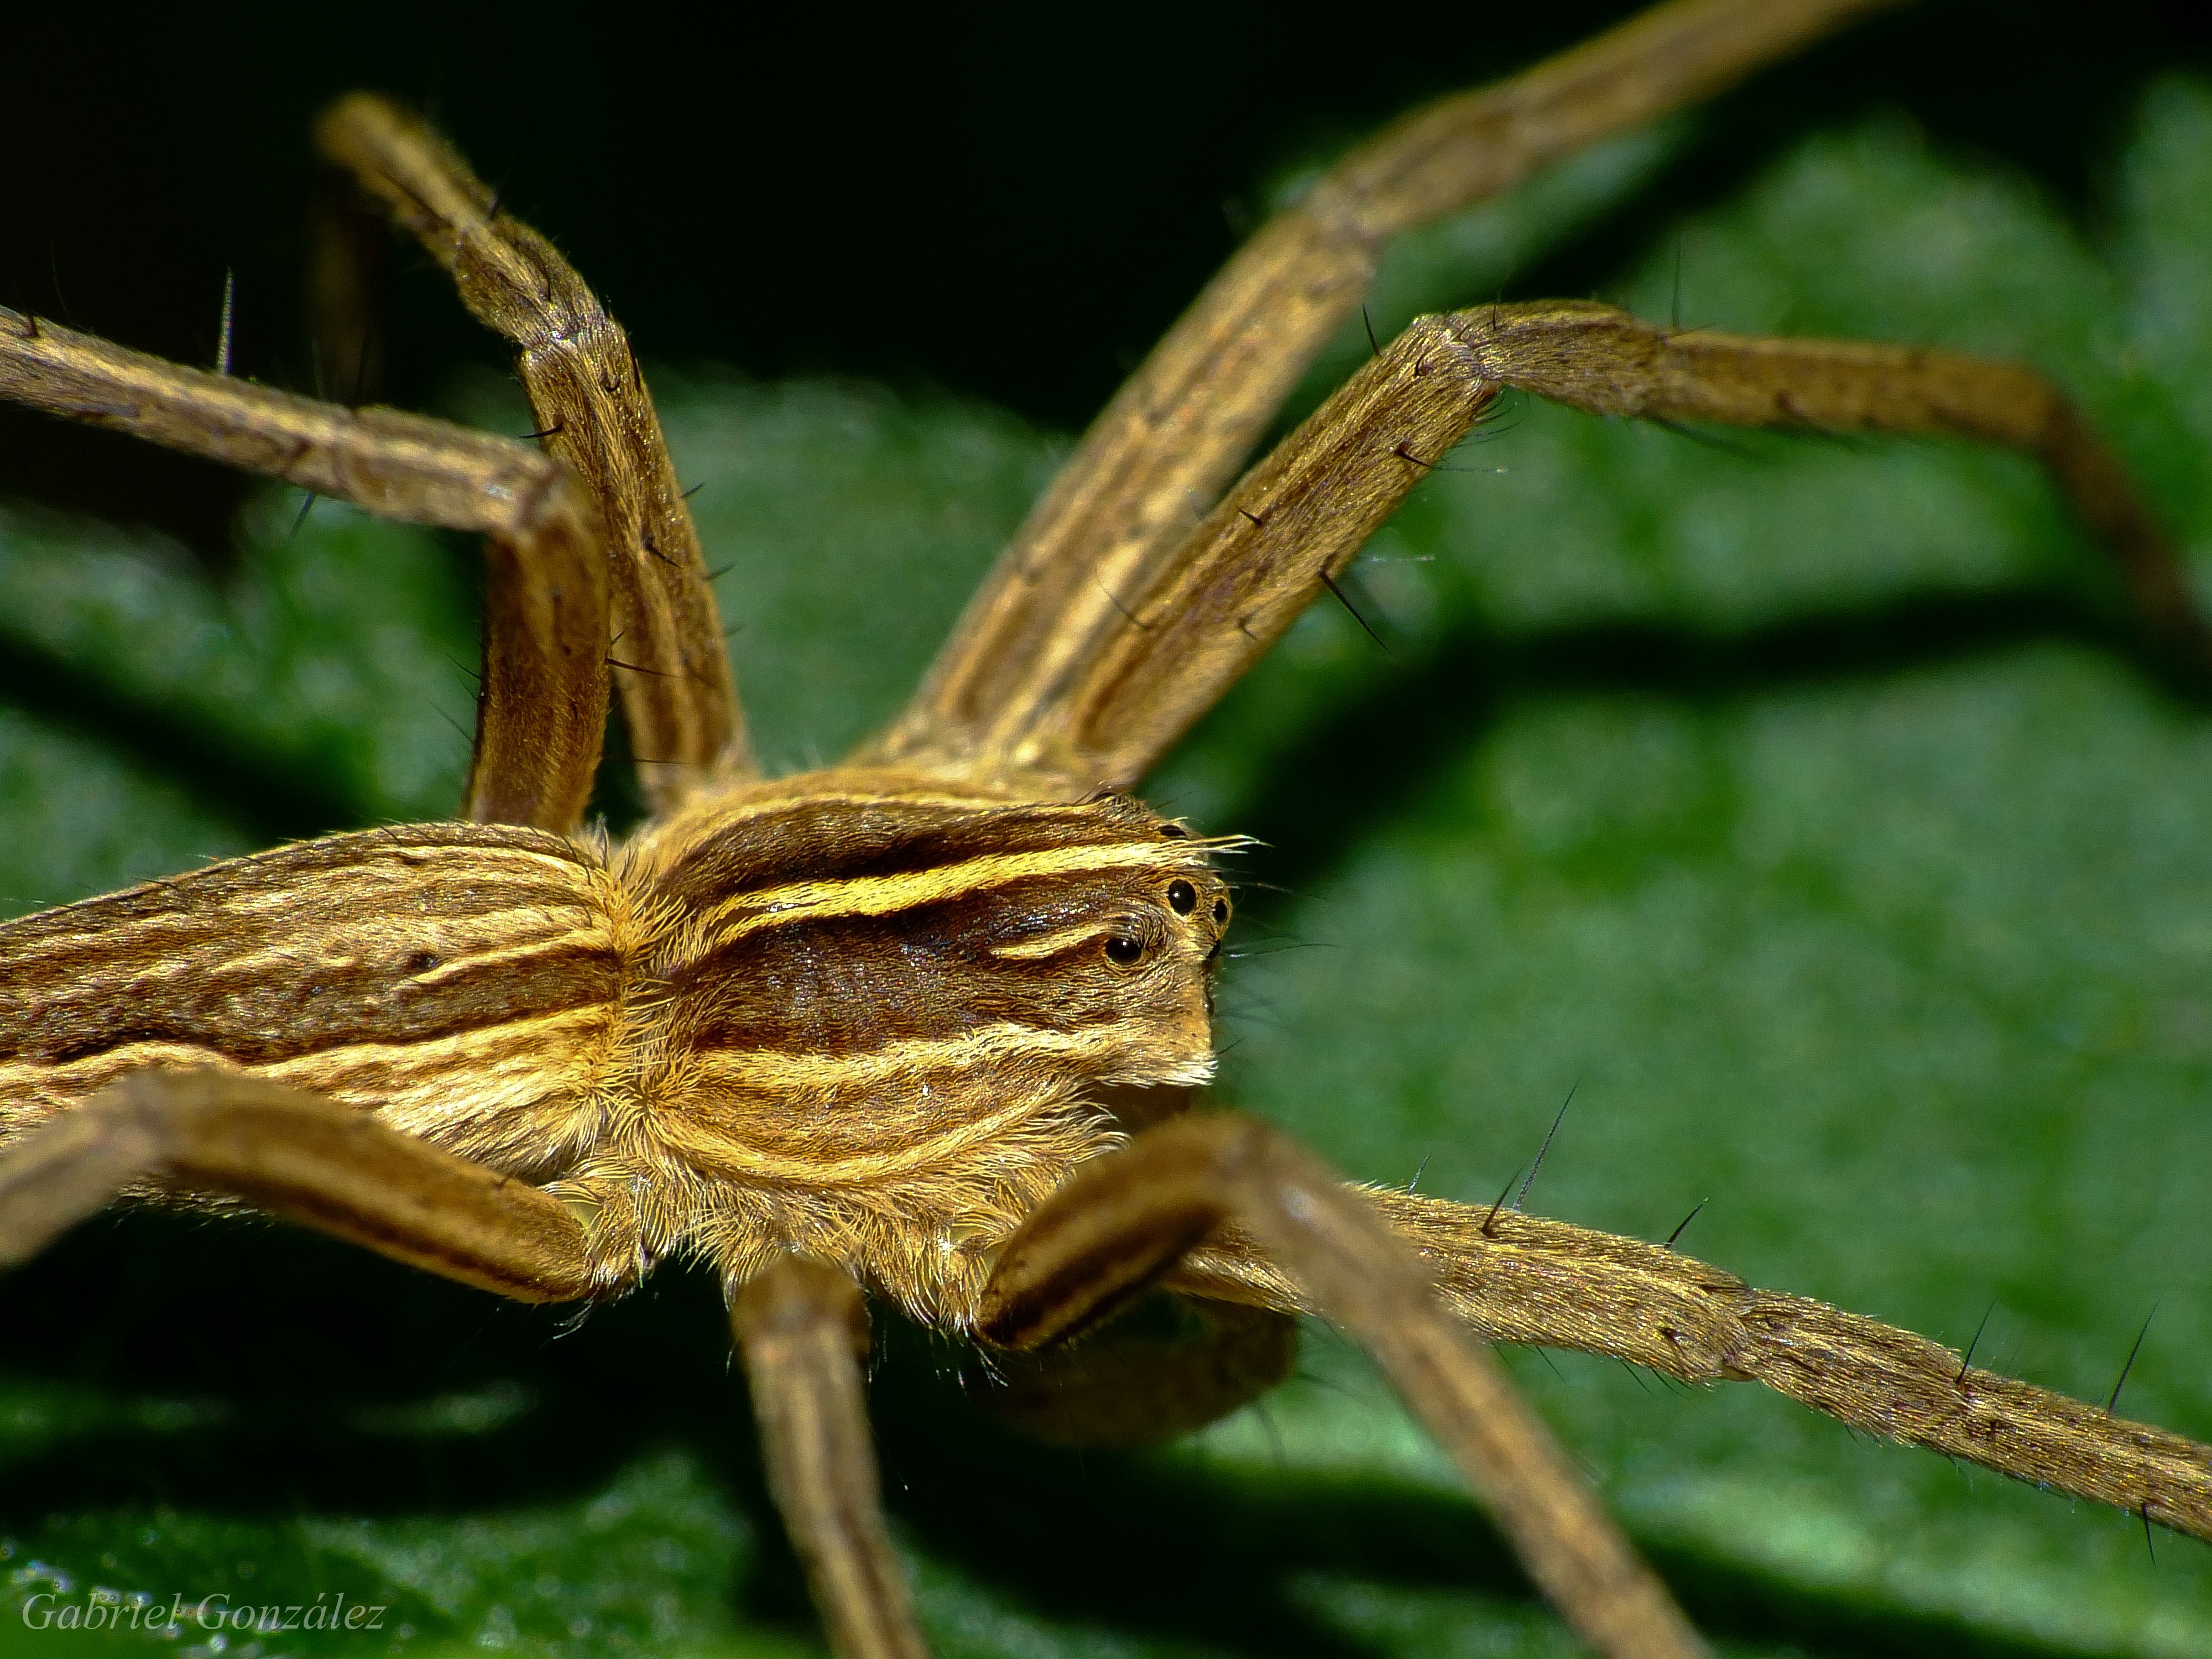
nature, photography, insect, macro, fauna, invertebrate, close up, spider, animals, naturaleza, ggl1, gaby1, xovesphoto, animales, gphoto, raynox250, fujifilmxs1, macro photography, arthropod, wolf spider, araneus, plant stem, orb weaver spider